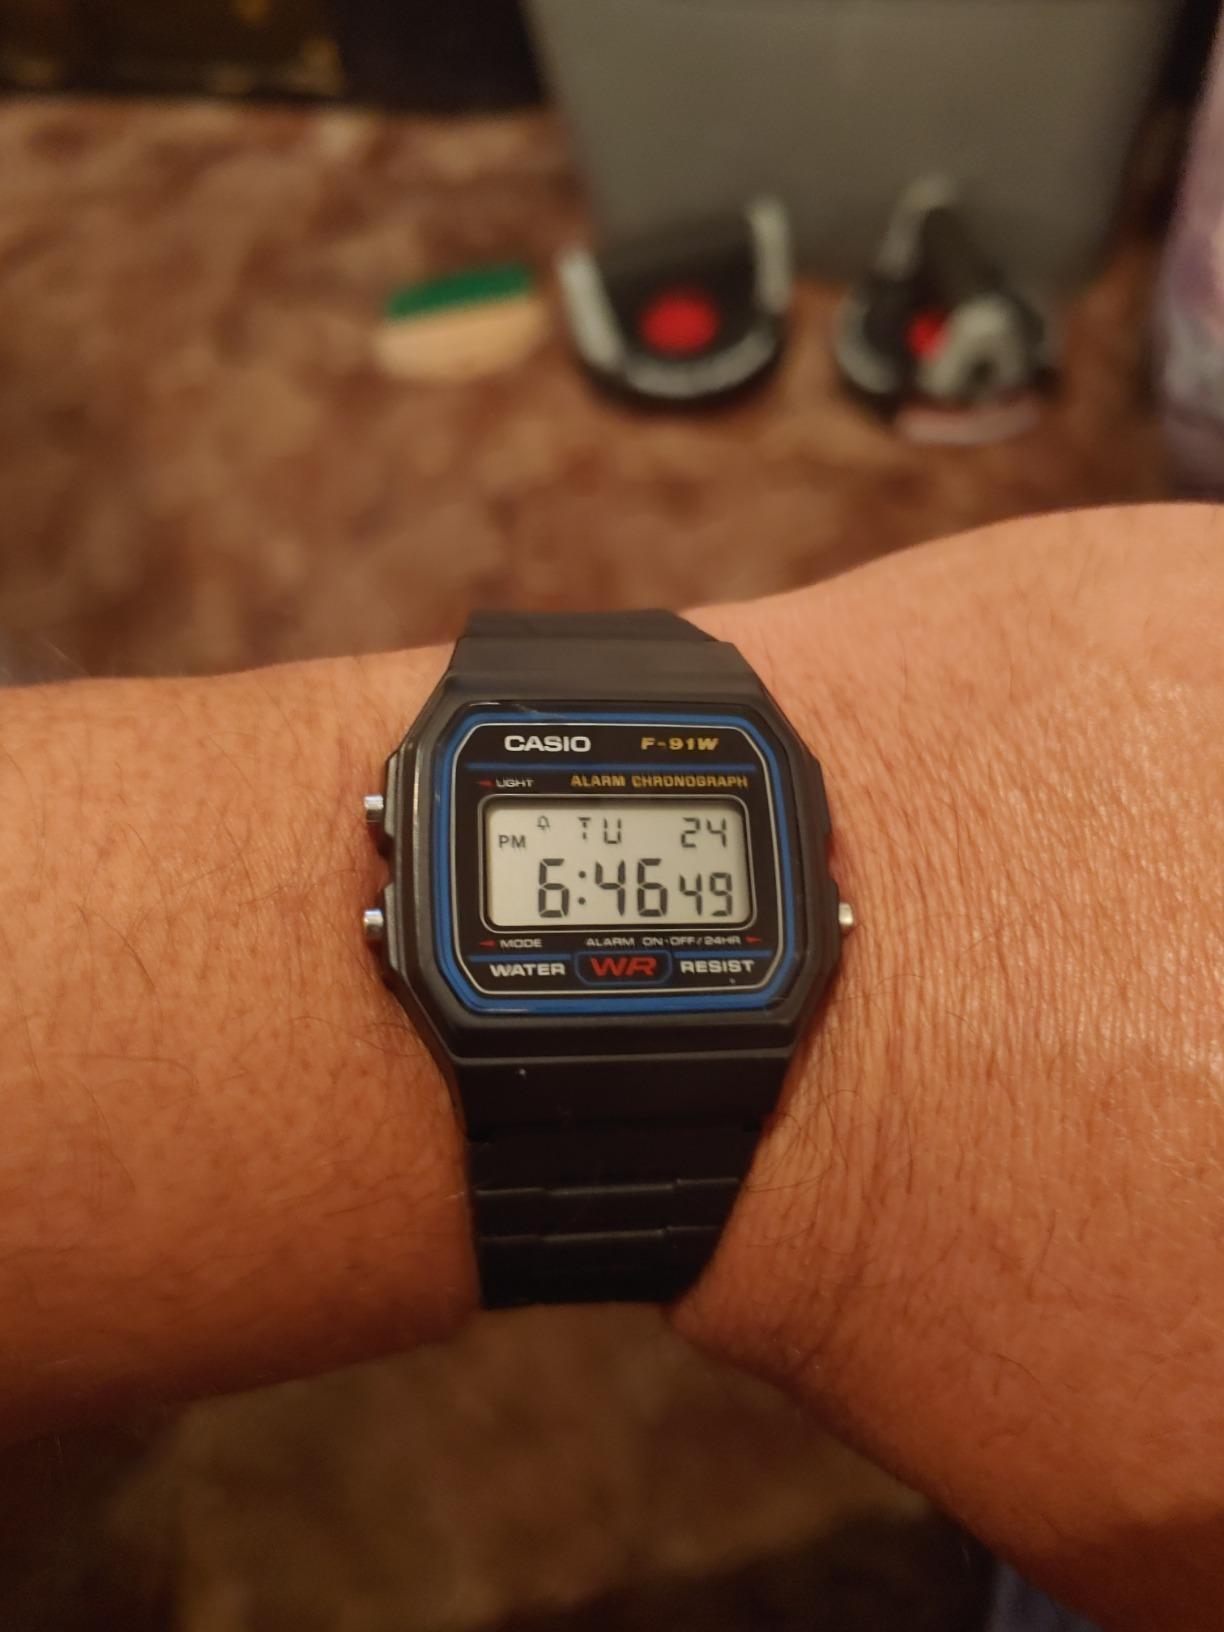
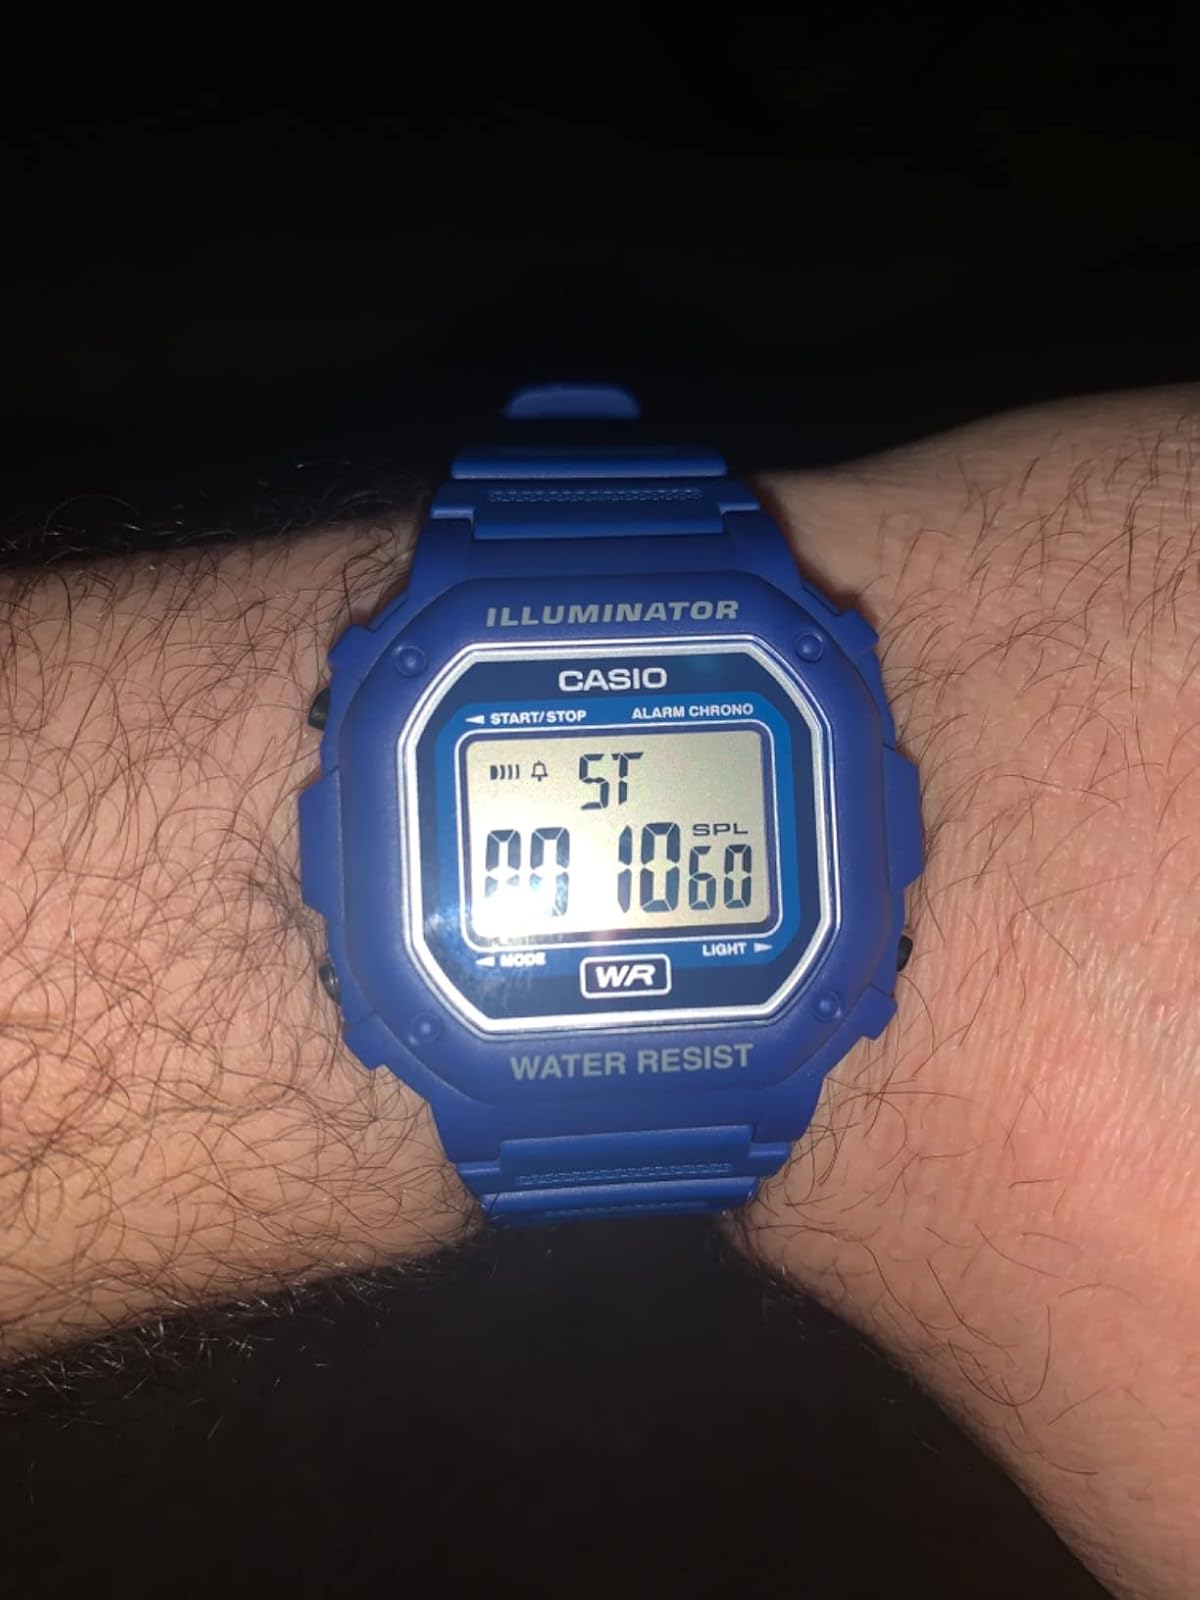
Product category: accessories_watch
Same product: no